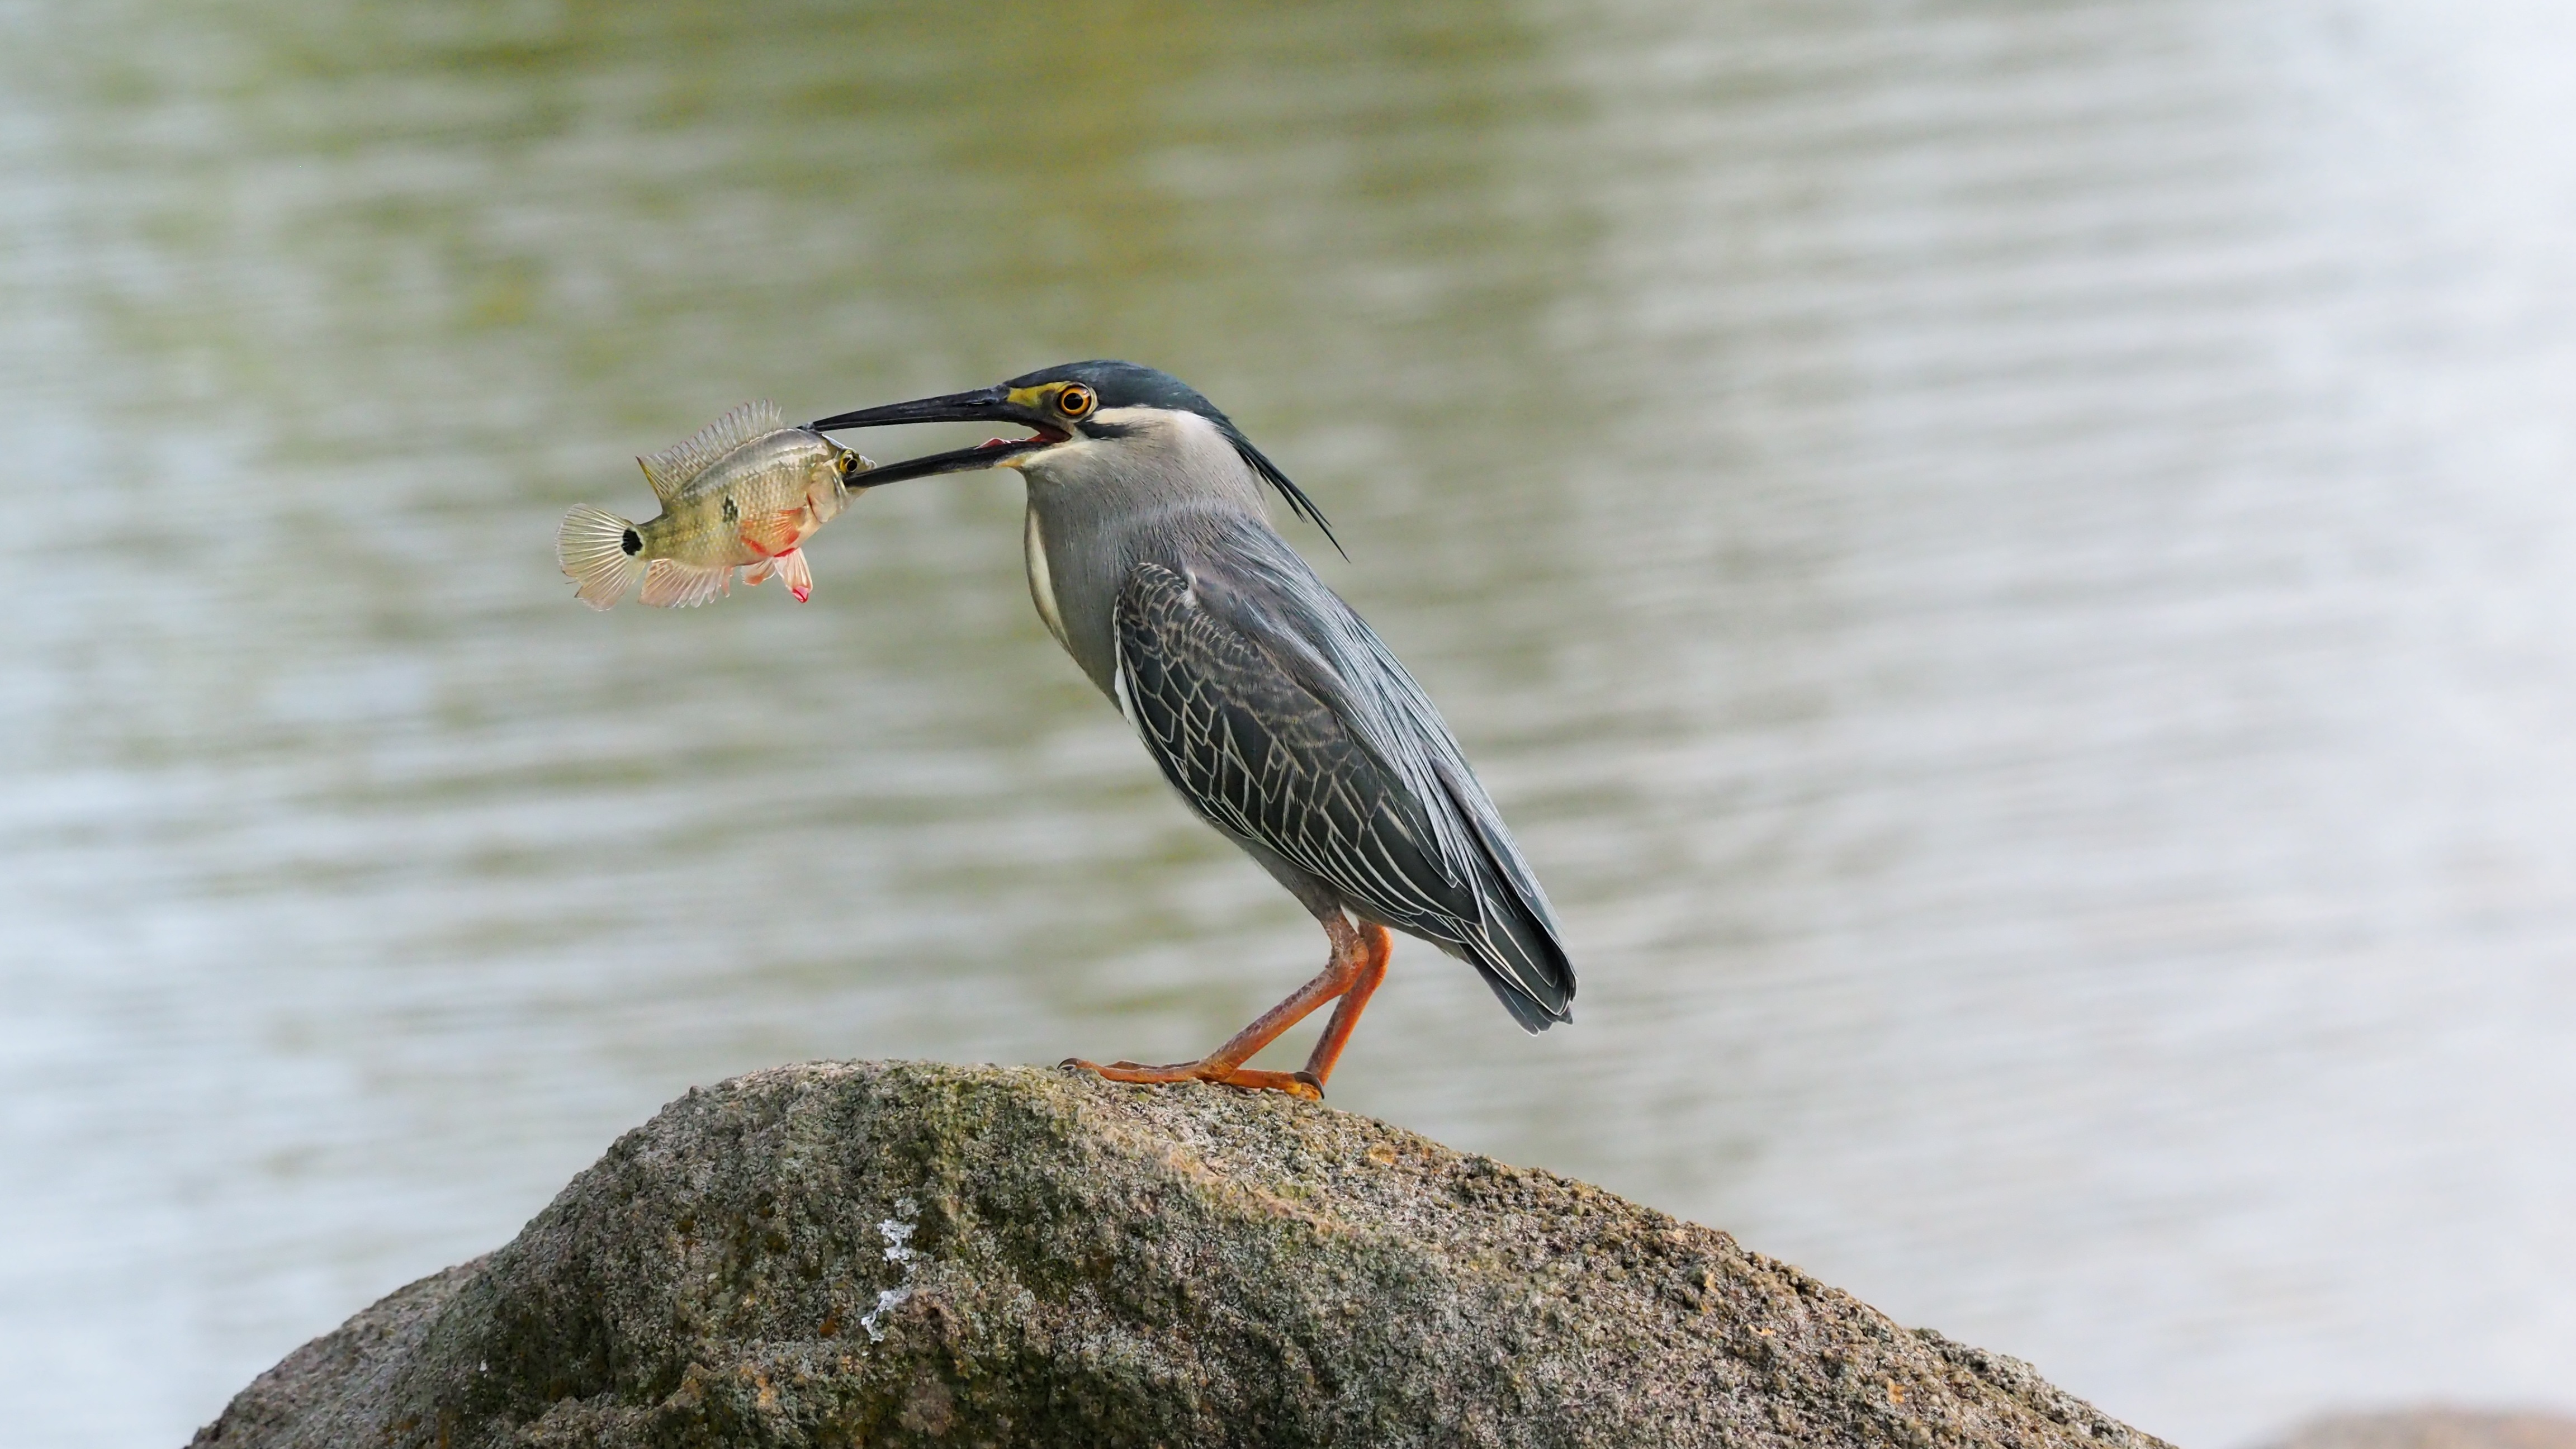
bird, wing, river, asian, wildlife, chinese, beak, garden, fish, eat, fauna, close up, eating, vertebrate, heron, singapore, shorebird, kalang river